Bait car

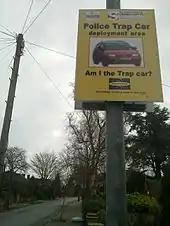
A sign warning of a police trap car deployment area, in the United Kingdom

A bait car, also called a decoy car, hot car, or trap car, is a vehicle used by law enforcement agencies to capture car thieves or thieves who steal items from cars. The vehicles are modified with audio/video surveillance technology, and can be remotely monitored and controlled. Those set up to catch car thieves may include GPS tracking. A "kill switch" may be installed in the vehicle allowing police to remotely disable the engine and lock all doors, preventing escape. A car set up to catch thieves who steal items from cars may be disabled so that it cannot be started and have specially prepared "bait property".